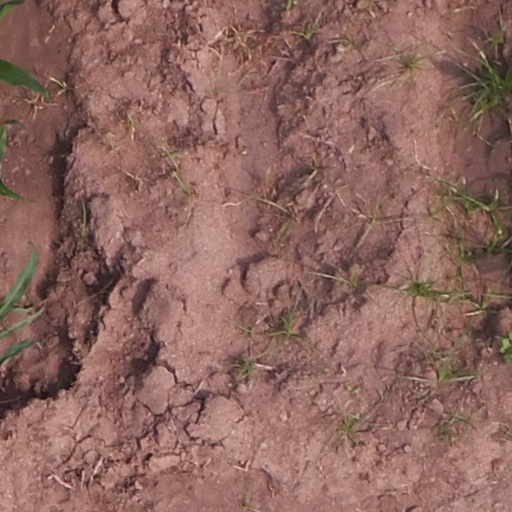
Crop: maize; corn